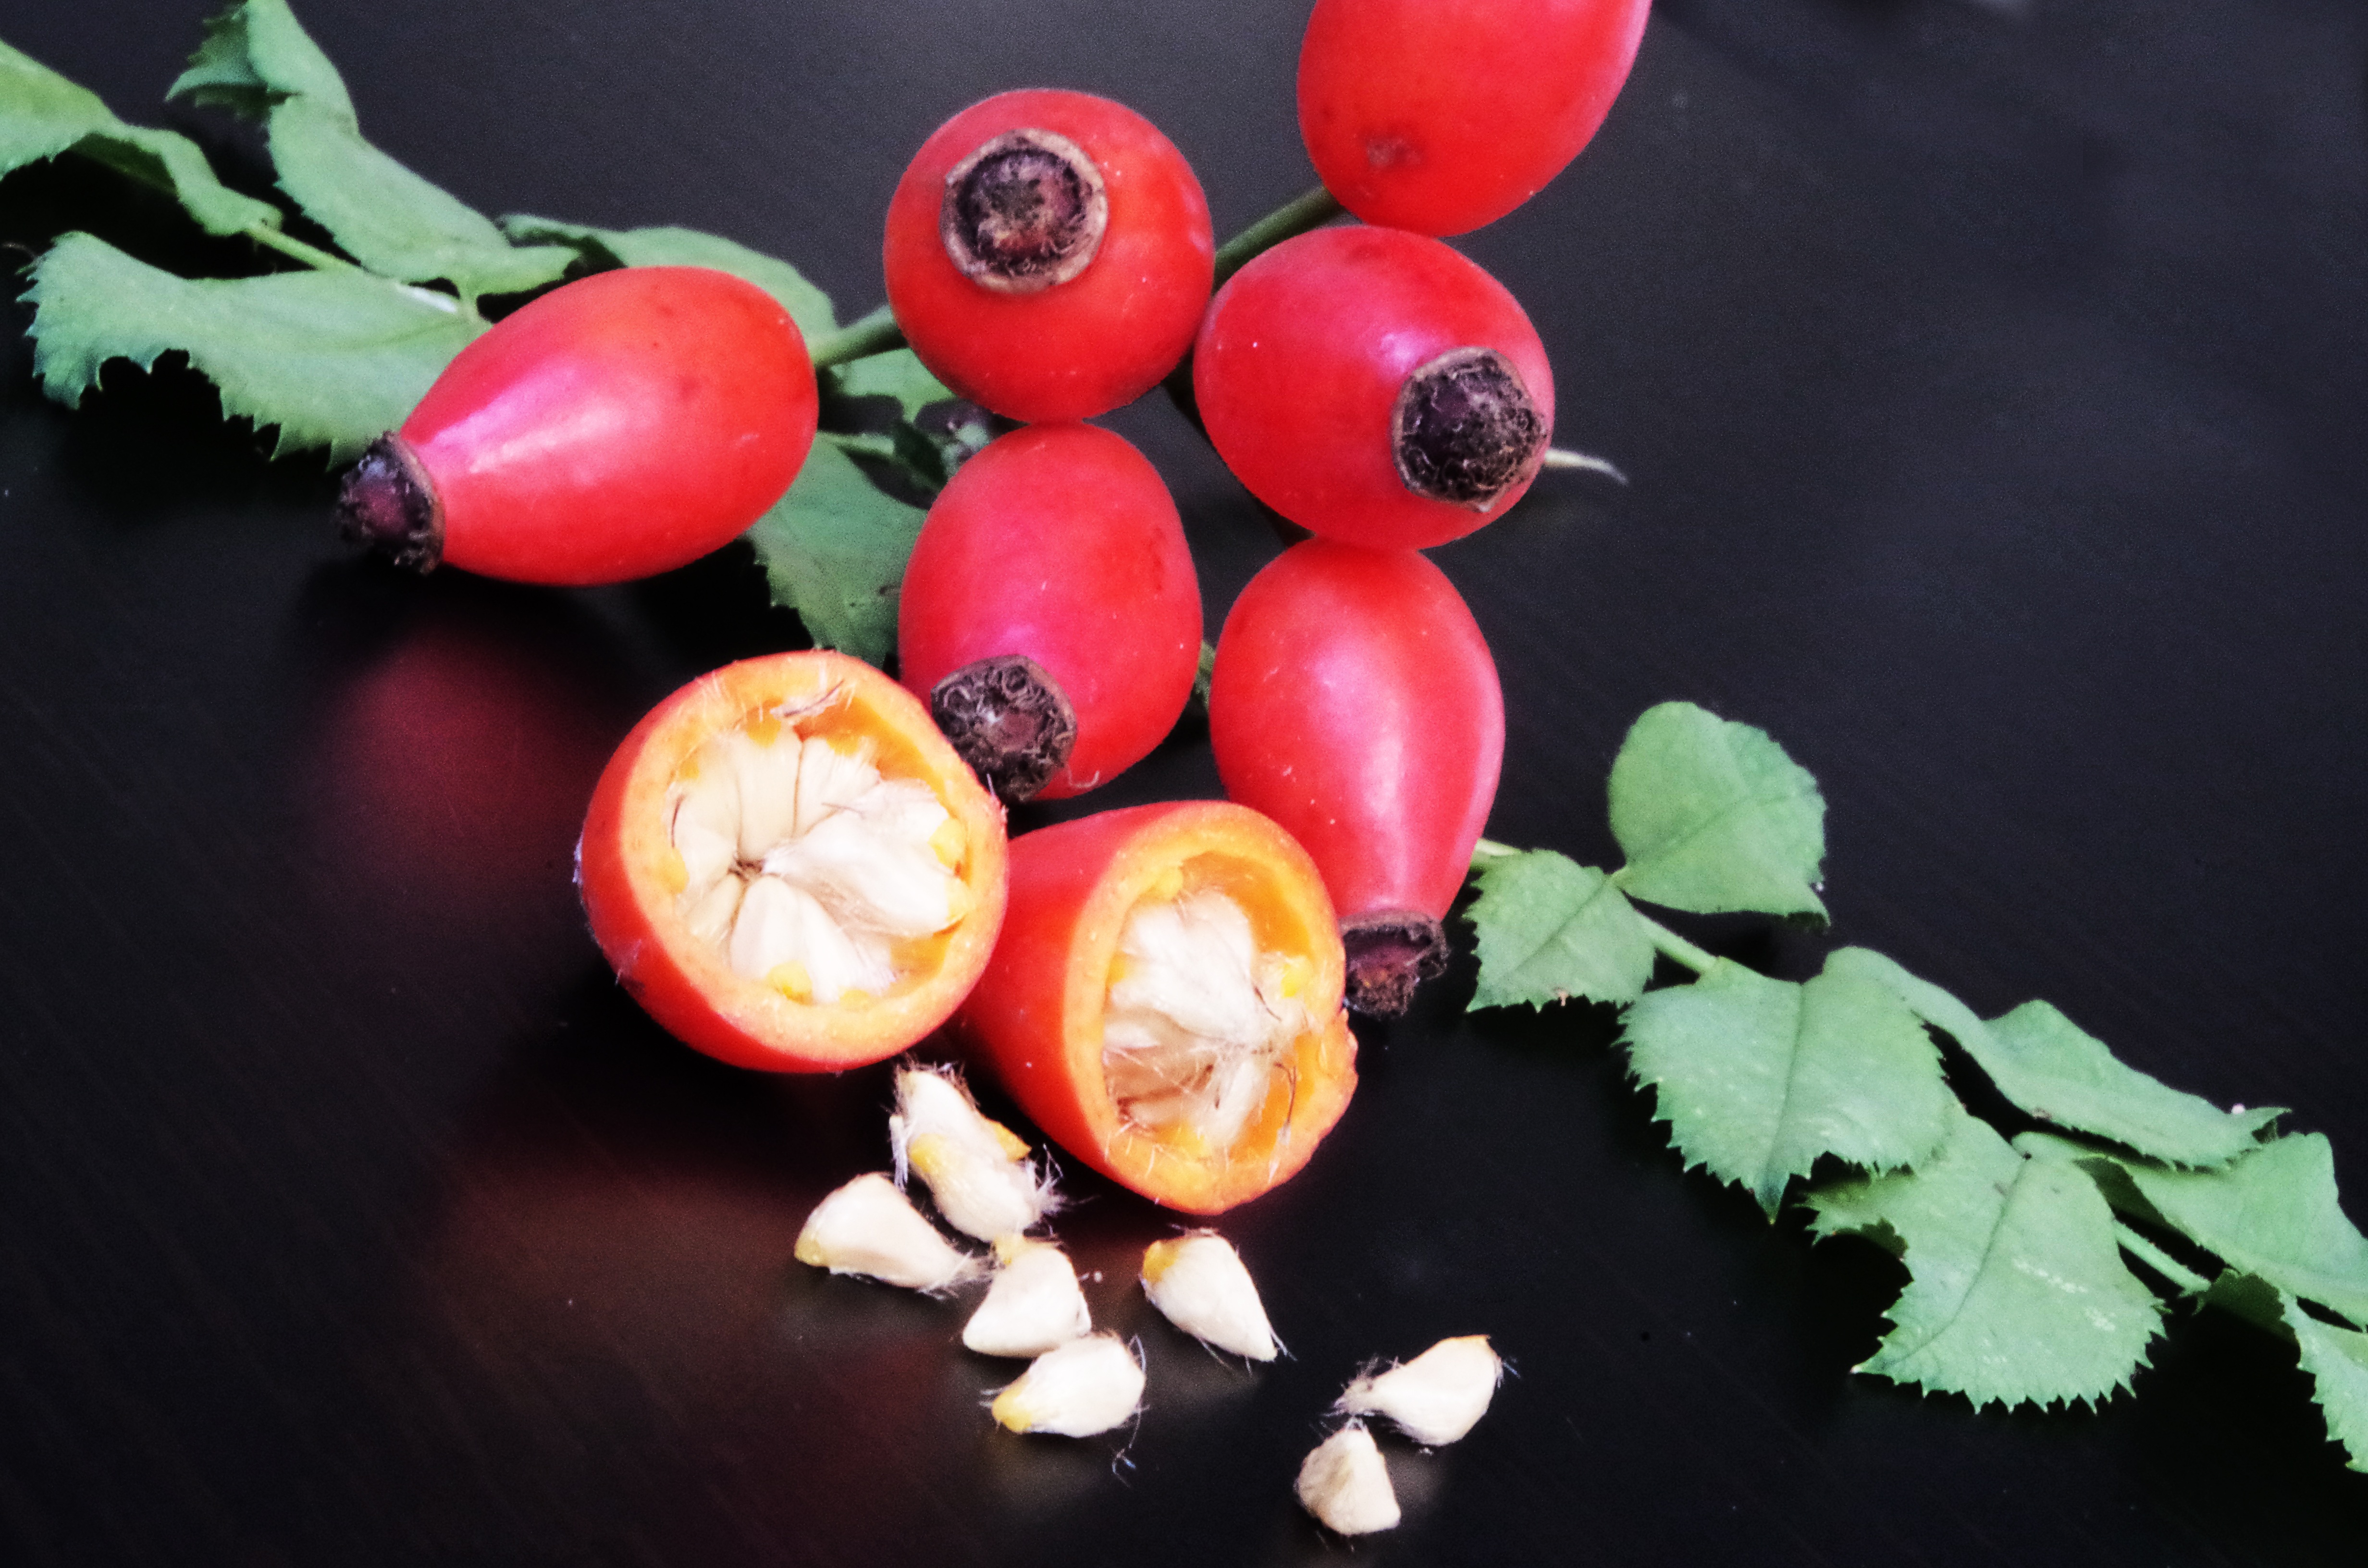
plant, fruit, berry, tea, leaf, flower, food, red, produce, vegetable, autumn, health, shrub, fruits, vitamins, darts, rose hip, macro photography, flowering plant, eglantine, land plant